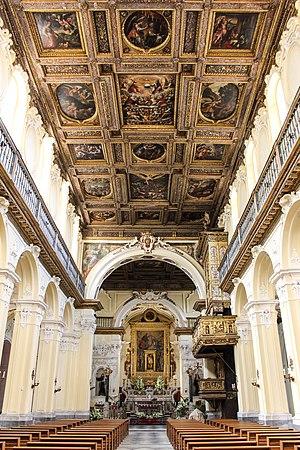
Solofra est une commune italienne de la province d'Avellino dans la région Campanie en Italie.